WJLB

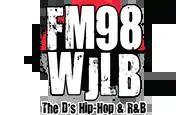
Logo as FM98 WJLB

The station later evolved to mainstream urban contemporary as "FM 98 WJLB" by 1988. WJLB performed well in the Detroit Arbitron ratings, despite picking up competition from several rivals, including WHYT 96.3 FM, which mixed dance music with Top 40. In 1992, WHYT flipped to "96.3 Jamz" and aired a rhythmic contemporary format. Another competitor arrived in 1996 at the 105.9 frequency, the former Jazz-formatted WJZZ. It became WCHB-FM "The Beat", and later WDTJ "105.9 Jamz" (now urban AC-formatted WDMK "105.9 Kiss-FM").